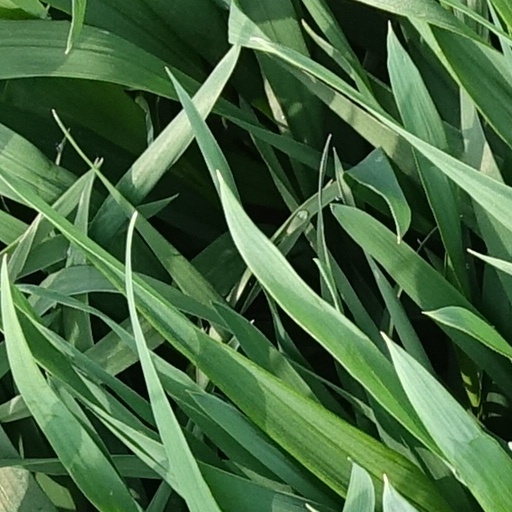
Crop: wheat